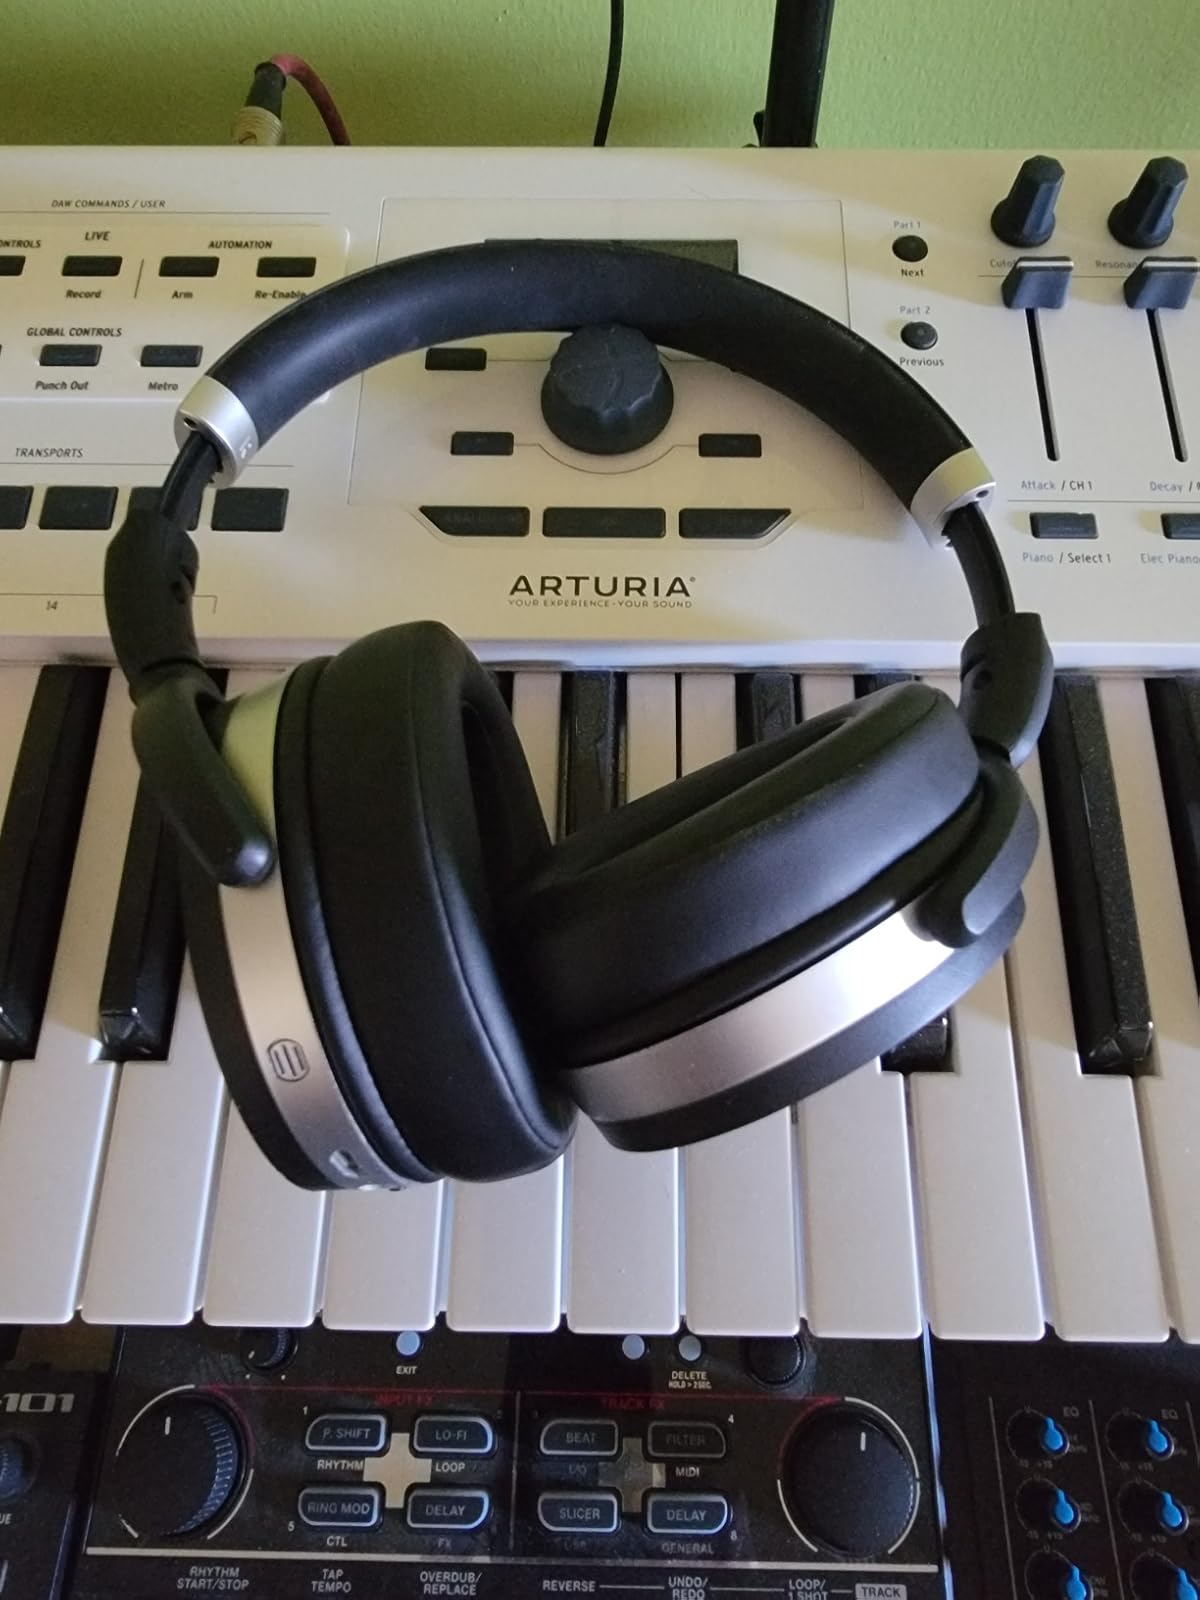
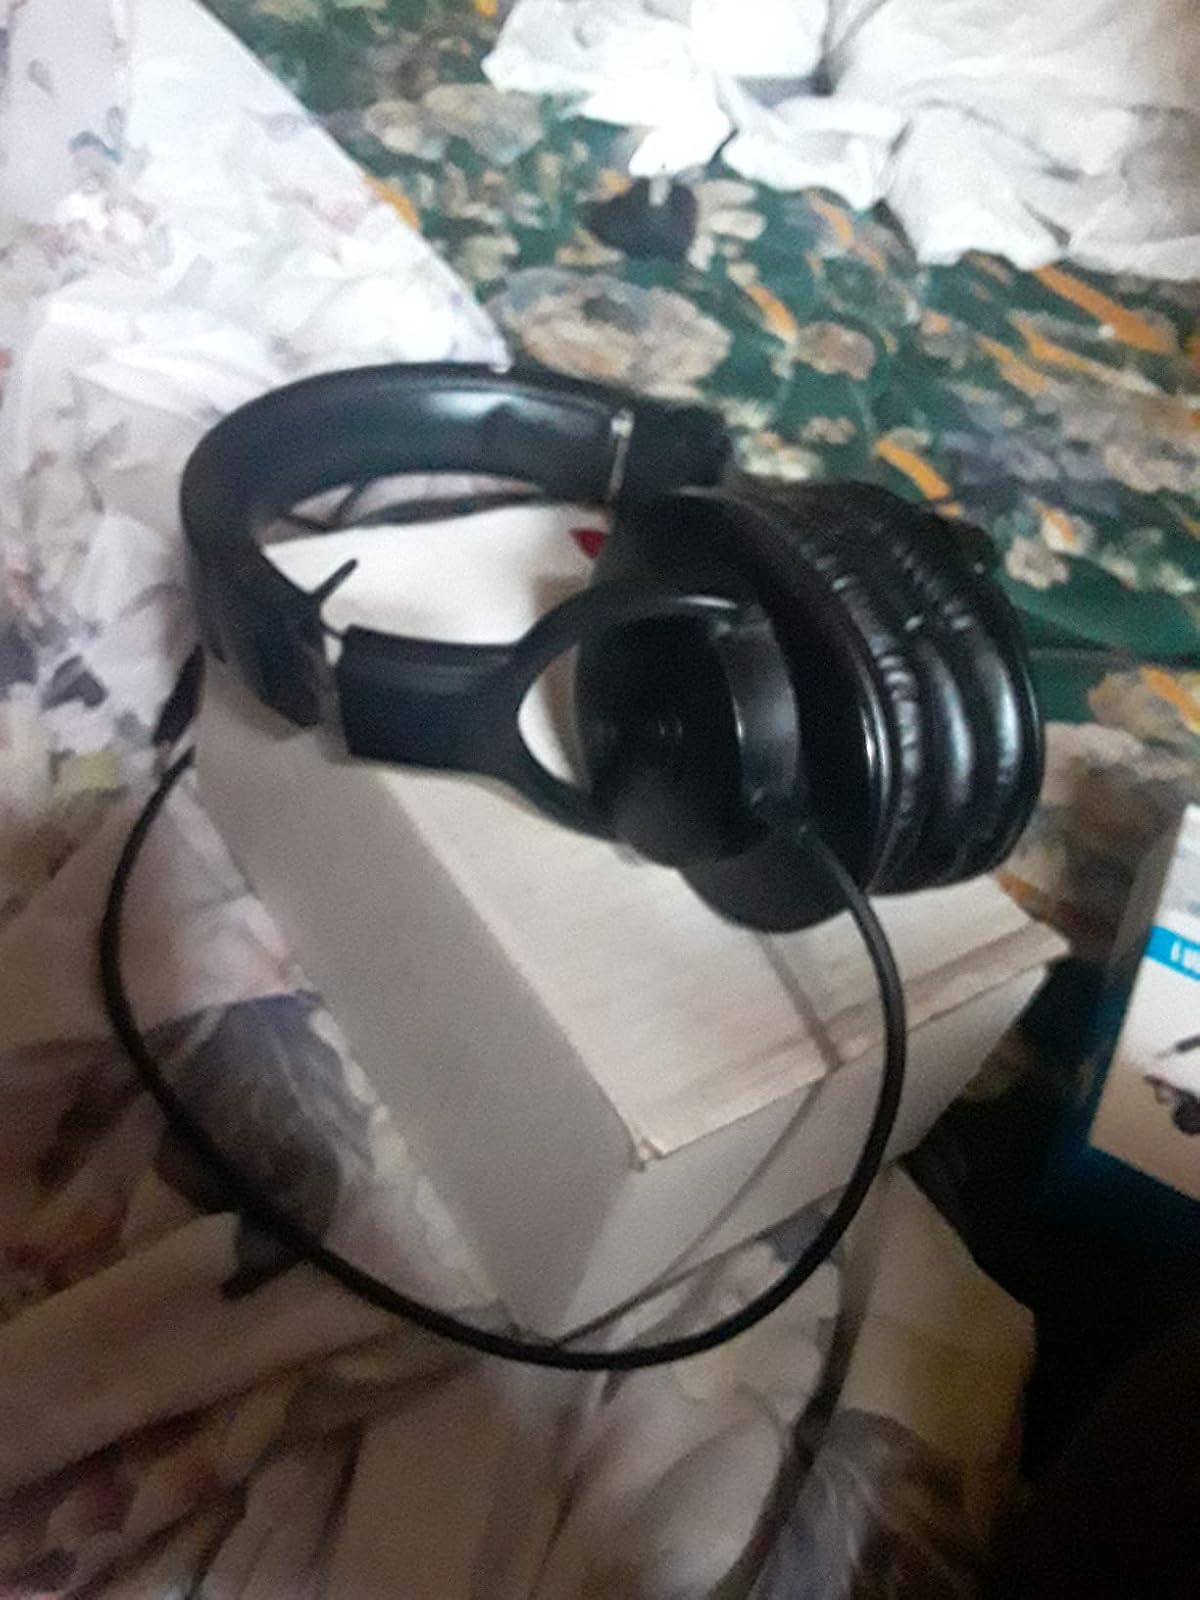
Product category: headphones
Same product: no